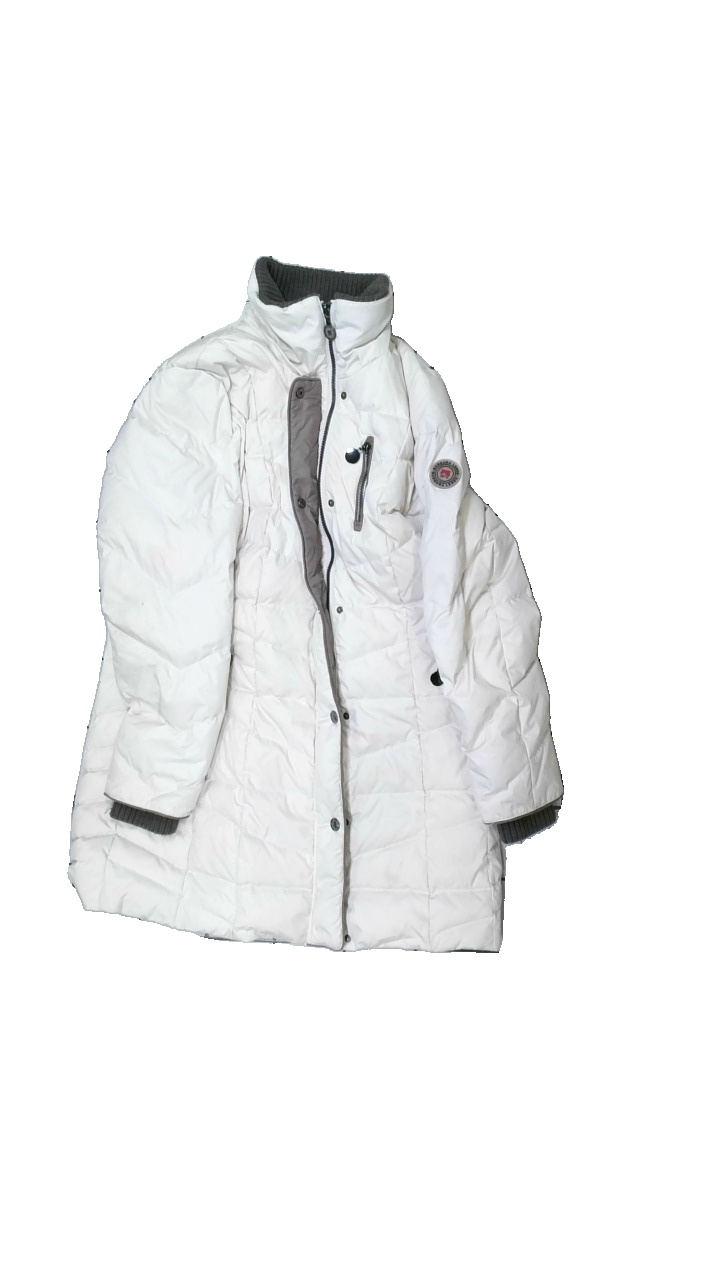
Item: Outerwear (Ladies)
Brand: Barbara Lebek
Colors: White, Grey
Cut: Regular, Long
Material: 100% polyester
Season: All
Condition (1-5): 3
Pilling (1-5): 3
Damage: Stain
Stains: Major
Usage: Export
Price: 50-100